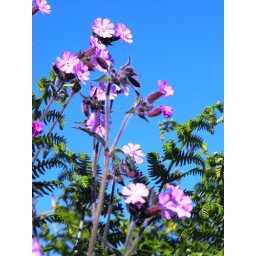
The pink against the blue sky looked wonderful!